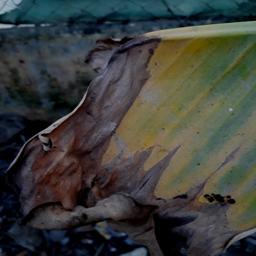
Label: POTASSIUM DEFICIENCY